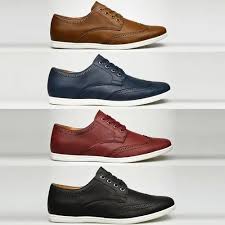
Label: Brogue